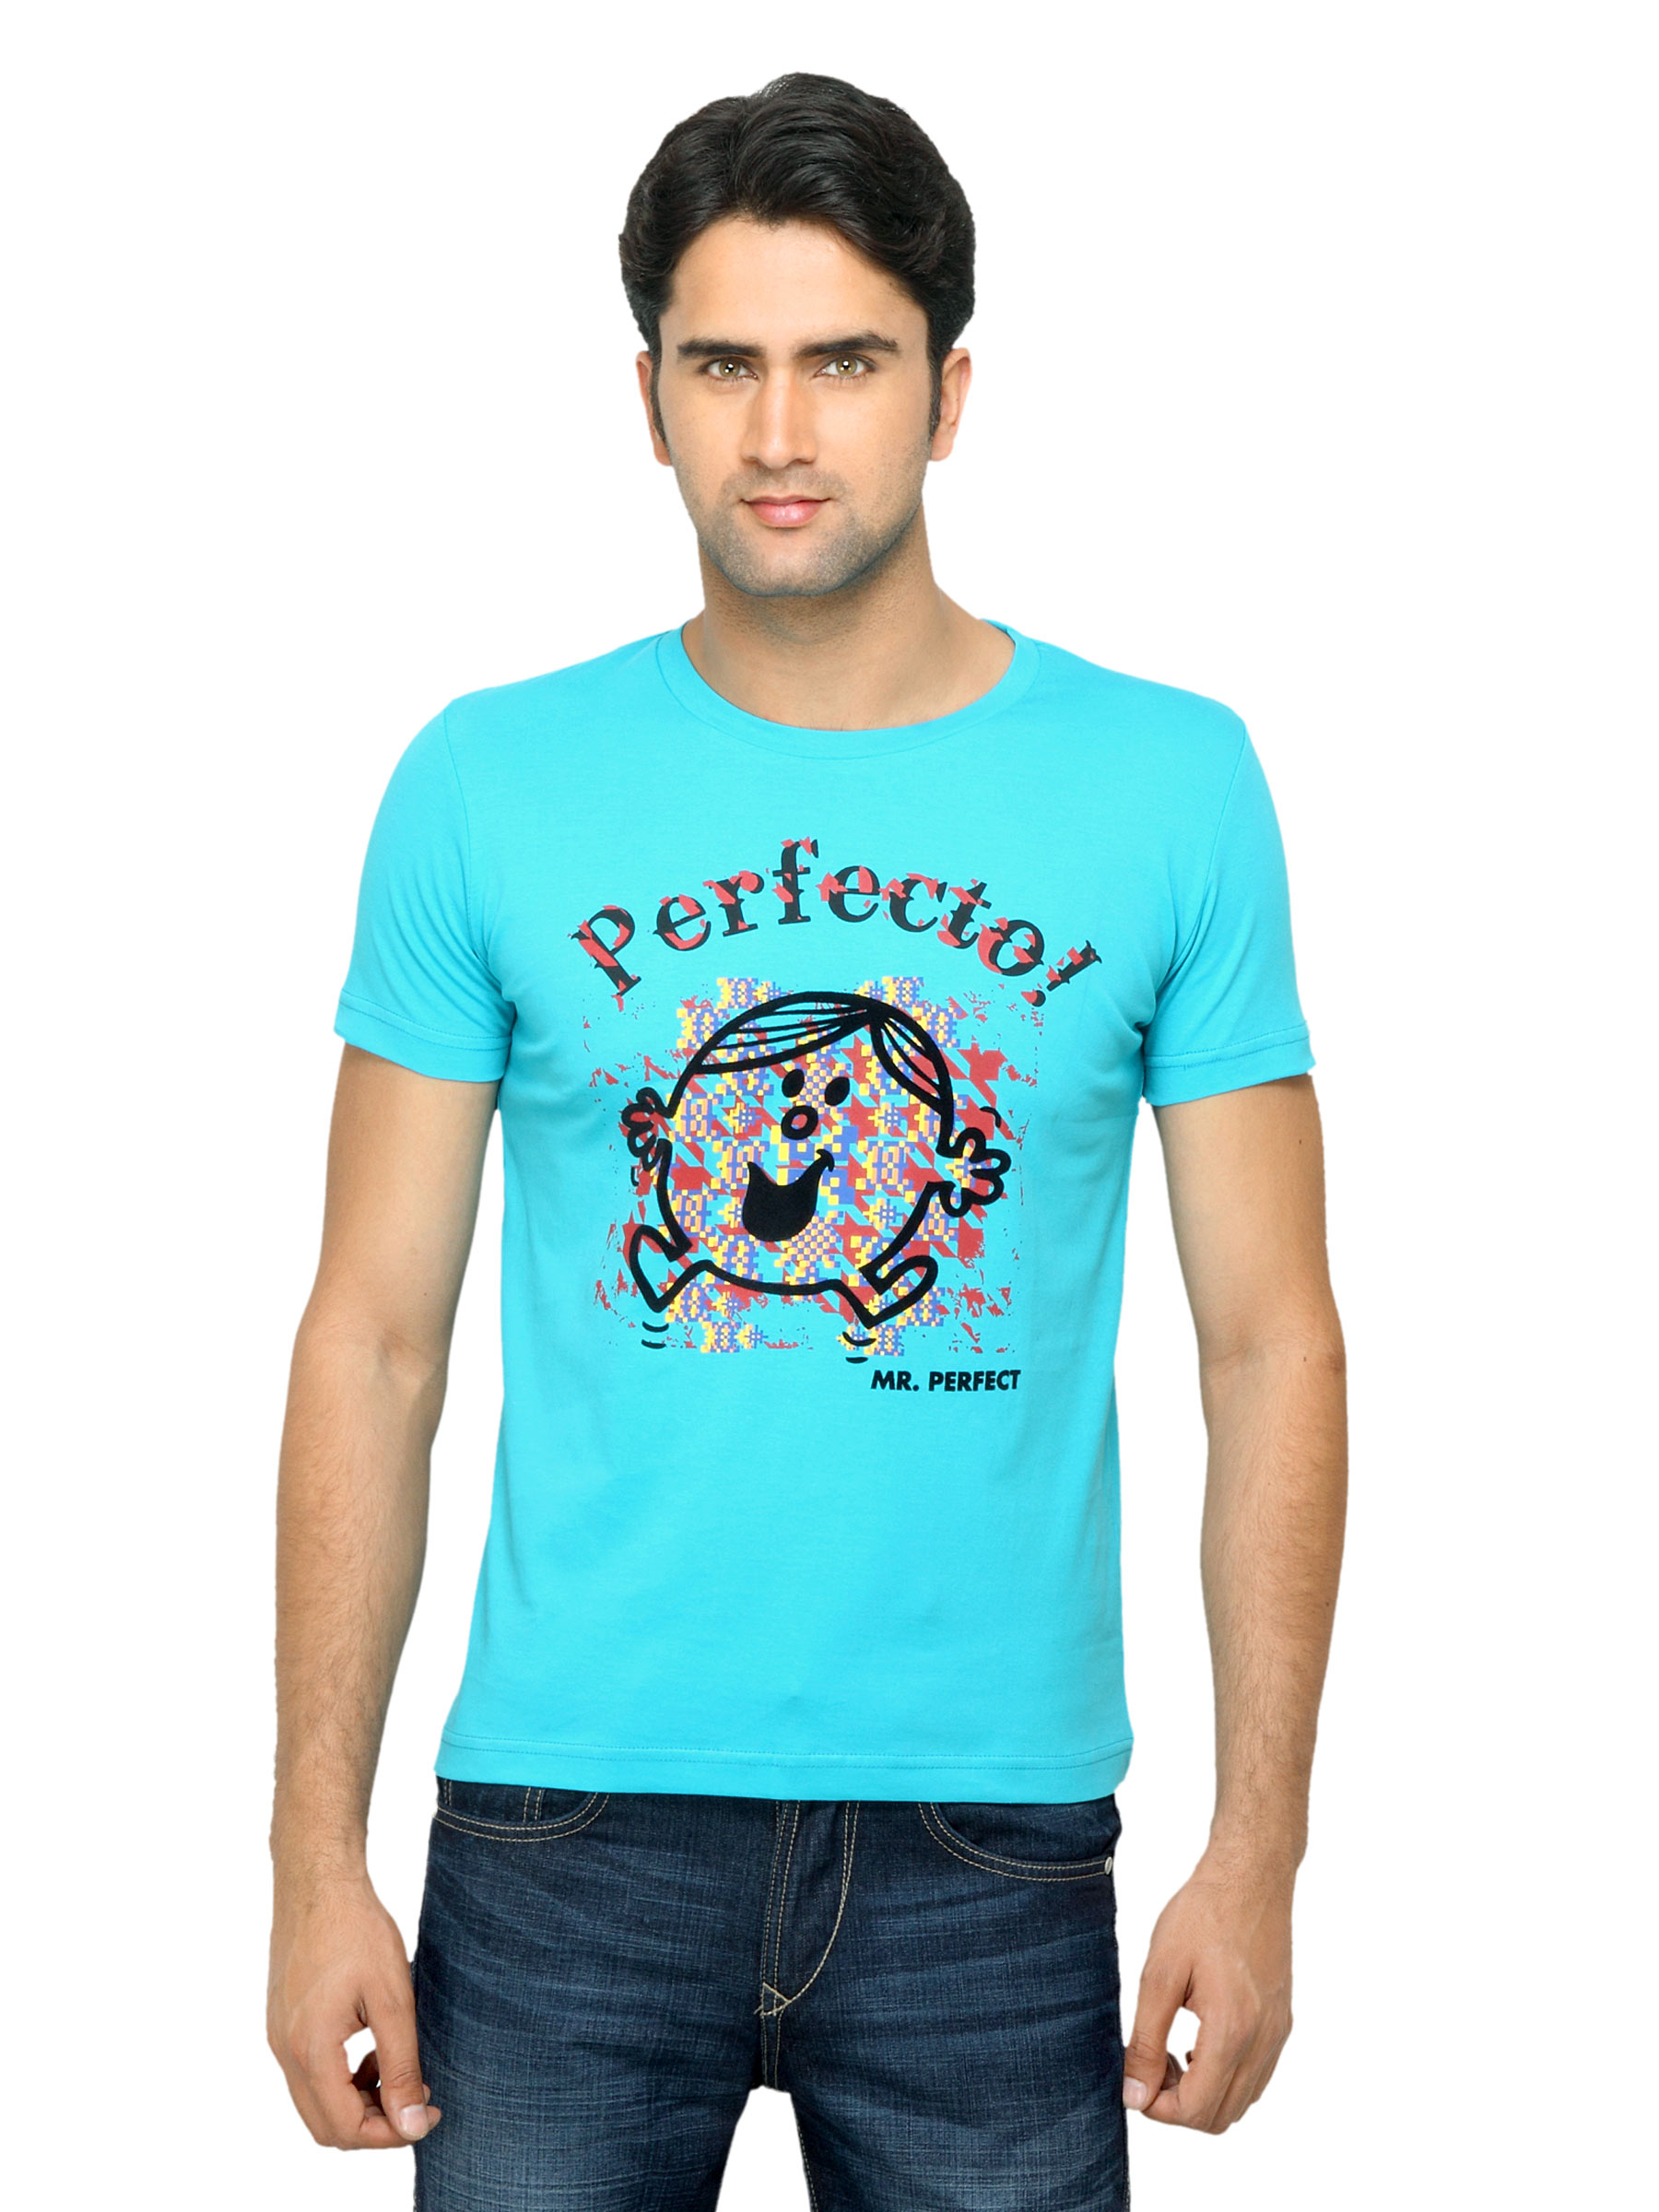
Mr. Men Printed Blue T-shirt
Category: Apparel / Topwear / Tshirts
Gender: Men
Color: Blue
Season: Summer 2012
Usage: Casual